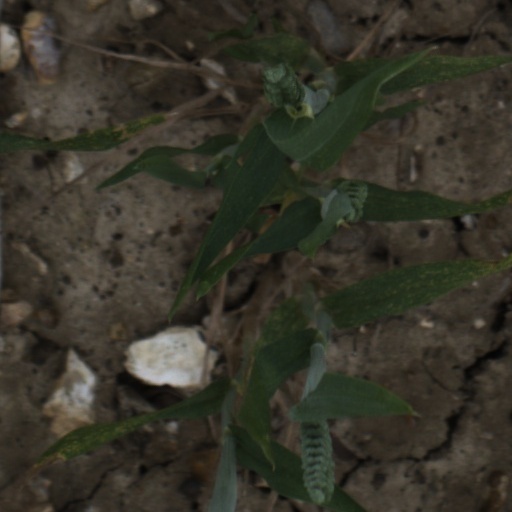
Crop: wheat